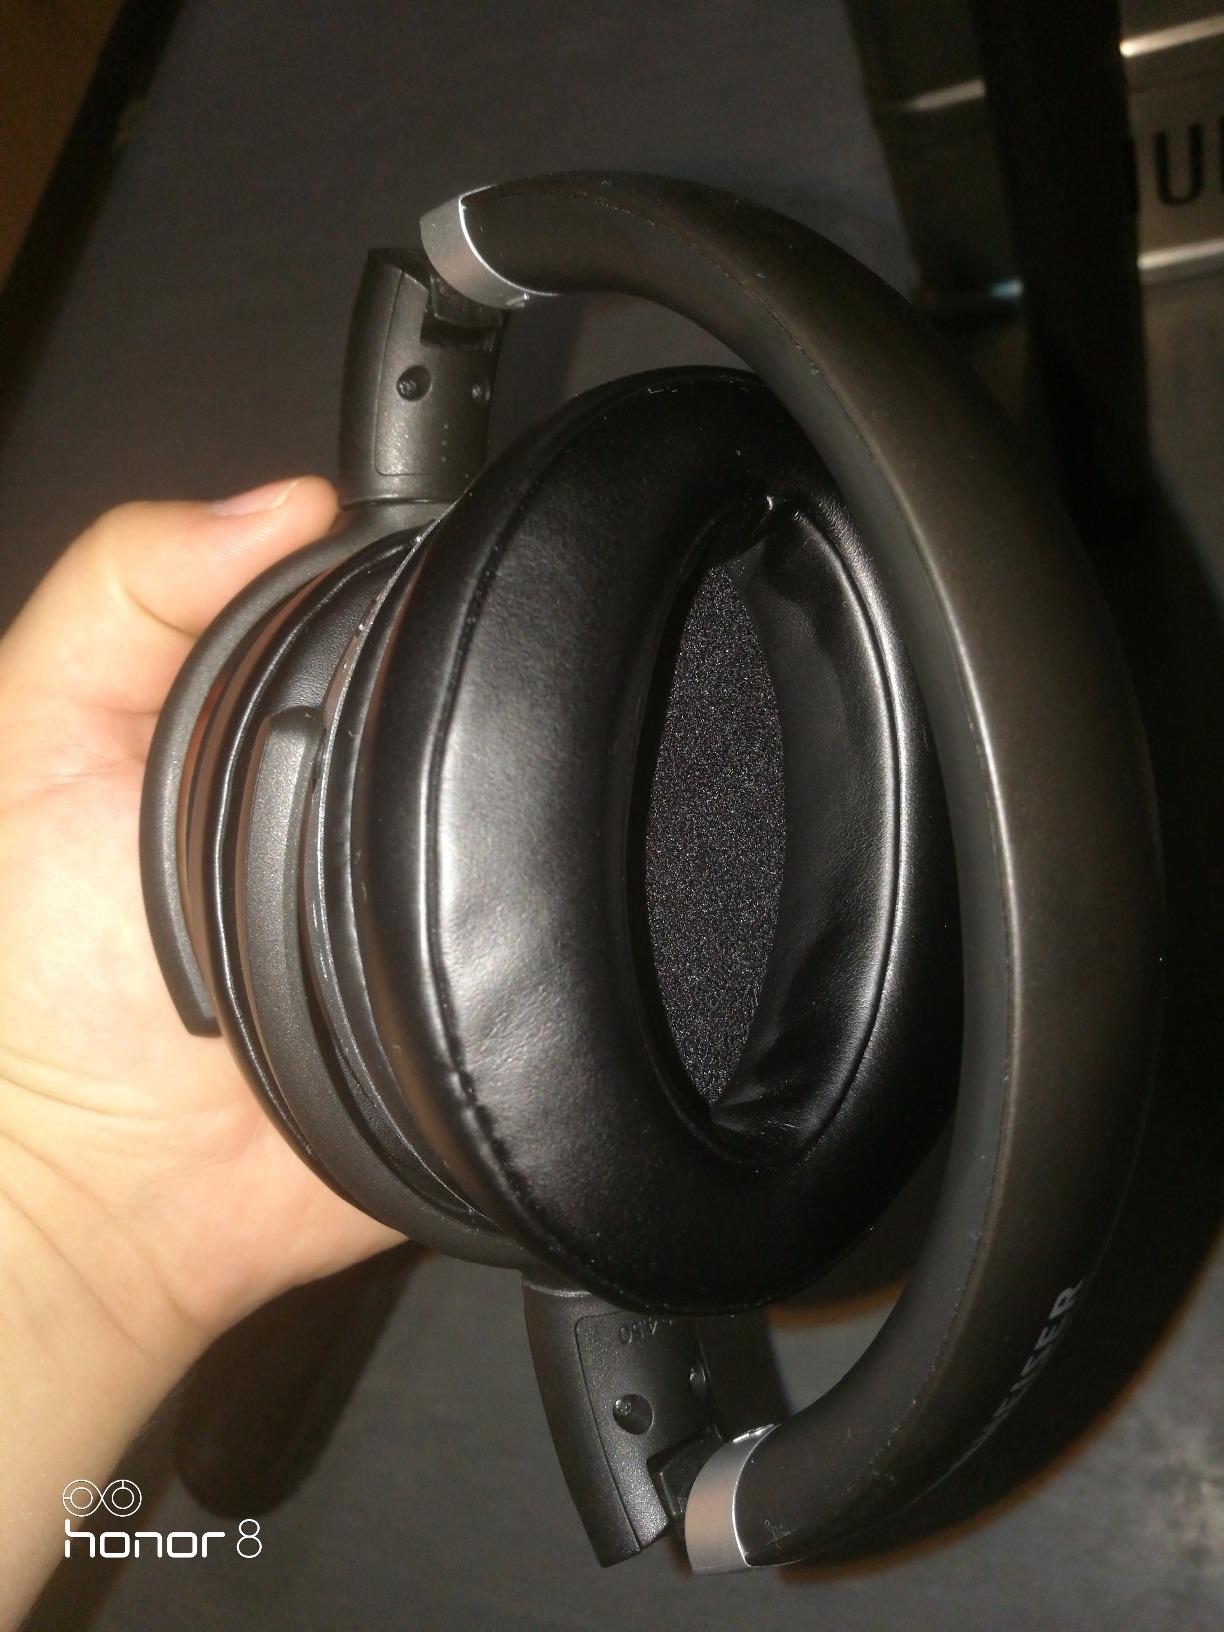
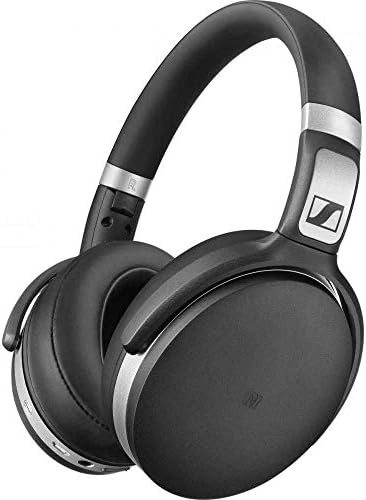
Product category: headphones
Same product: yes